Edward Brodhead Green

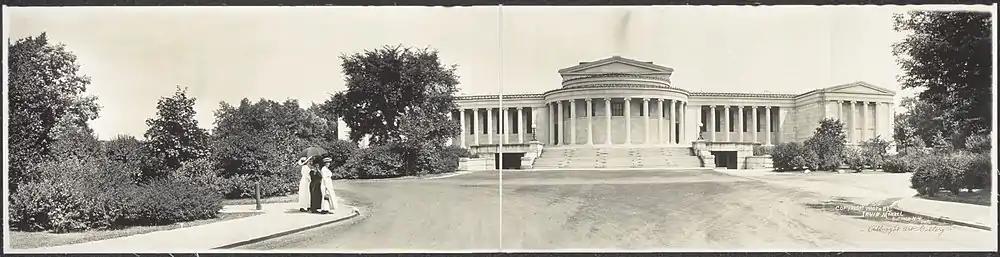
Albright Art Gallery in 1913; designed by Green and built between 1890 and 1905 for the Pan-American Exposition in Buffalo, New York

After graduation, Green worked as a junior architect with William Miller in Ithaca for three years while teaching at Cornell for one year. In 1880, along with William Sydney Wicks, an M.I.T. architecture graduate, he opened a practice in Auburn, New York, moving a year later to 69 Genesee Street in Buffalo, New York, in 1881.